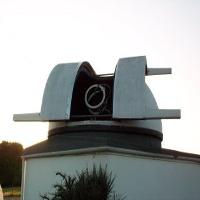
Weather: cloudy or overcast